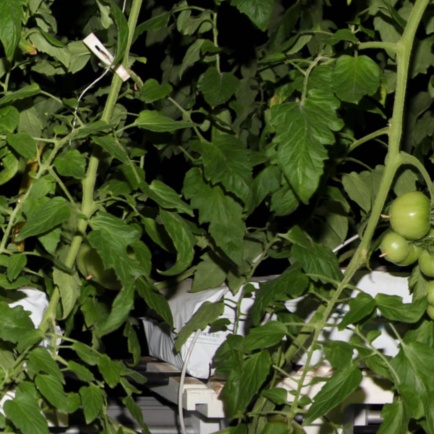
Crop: tomato